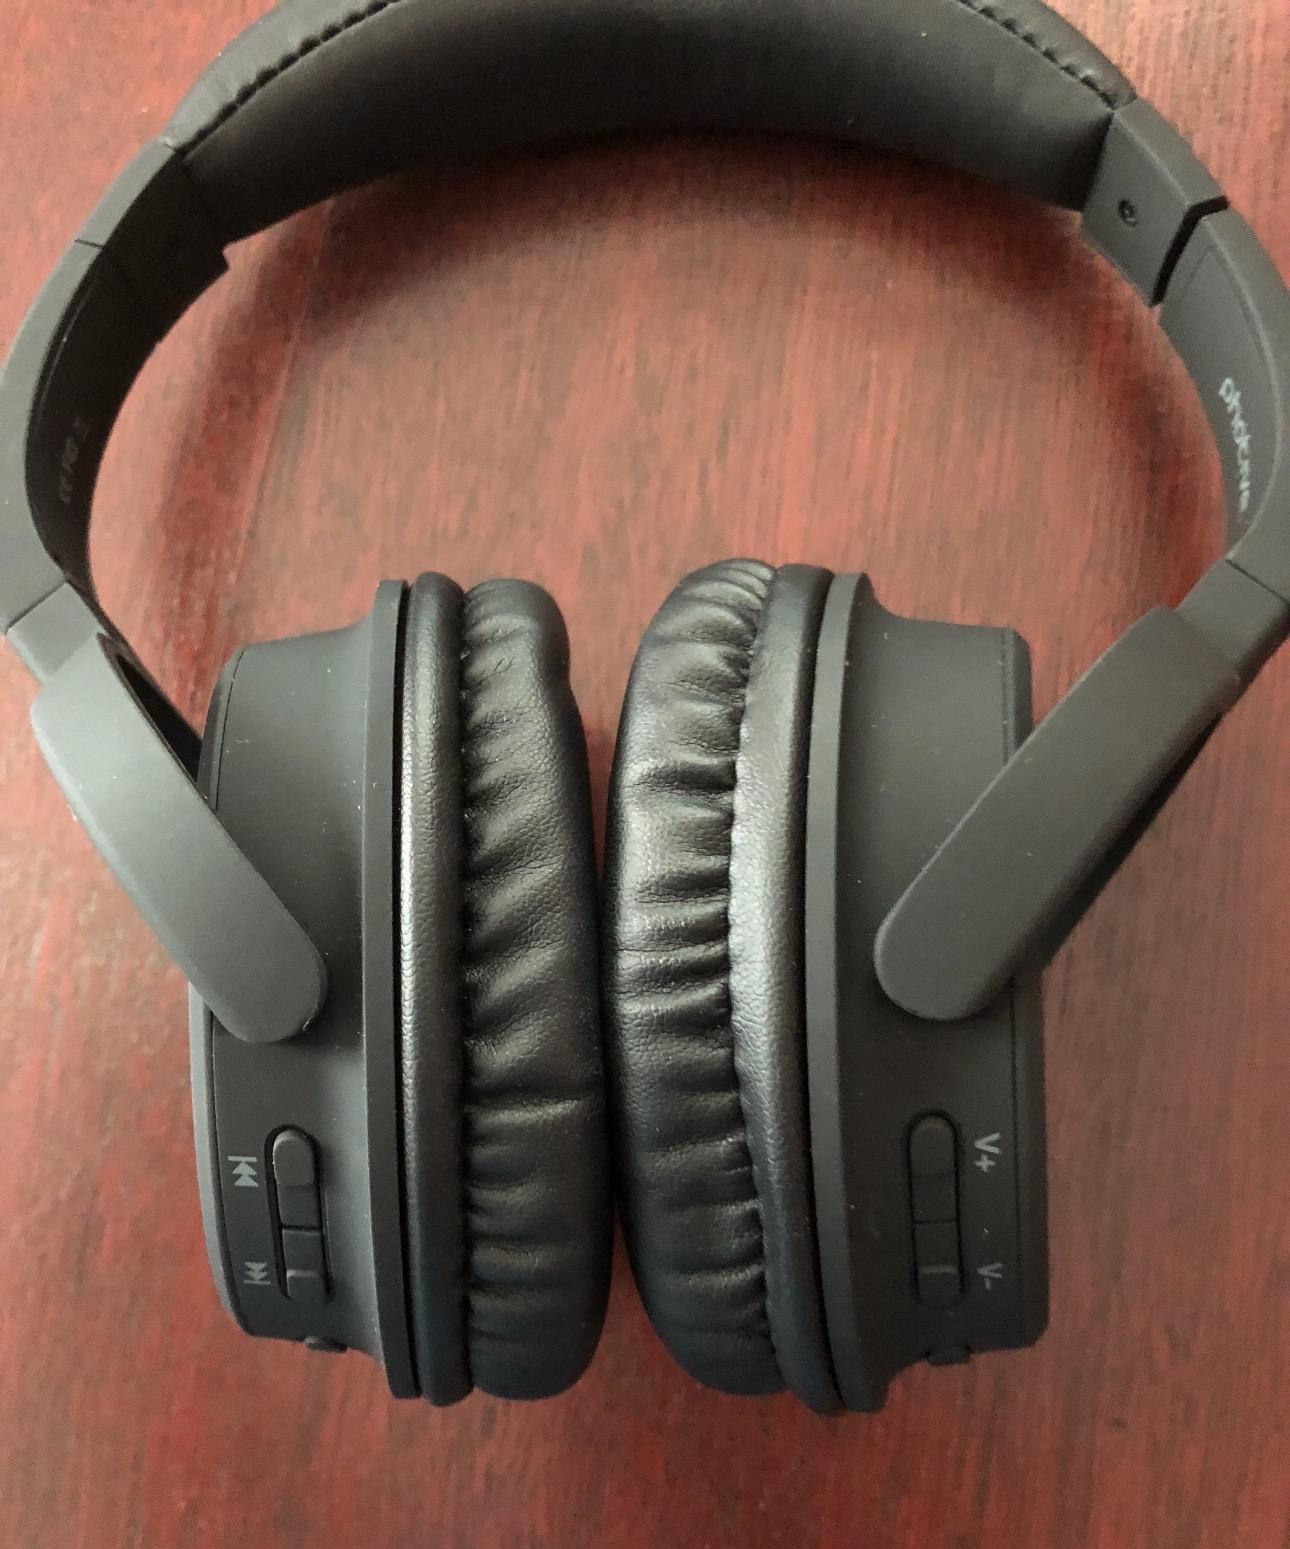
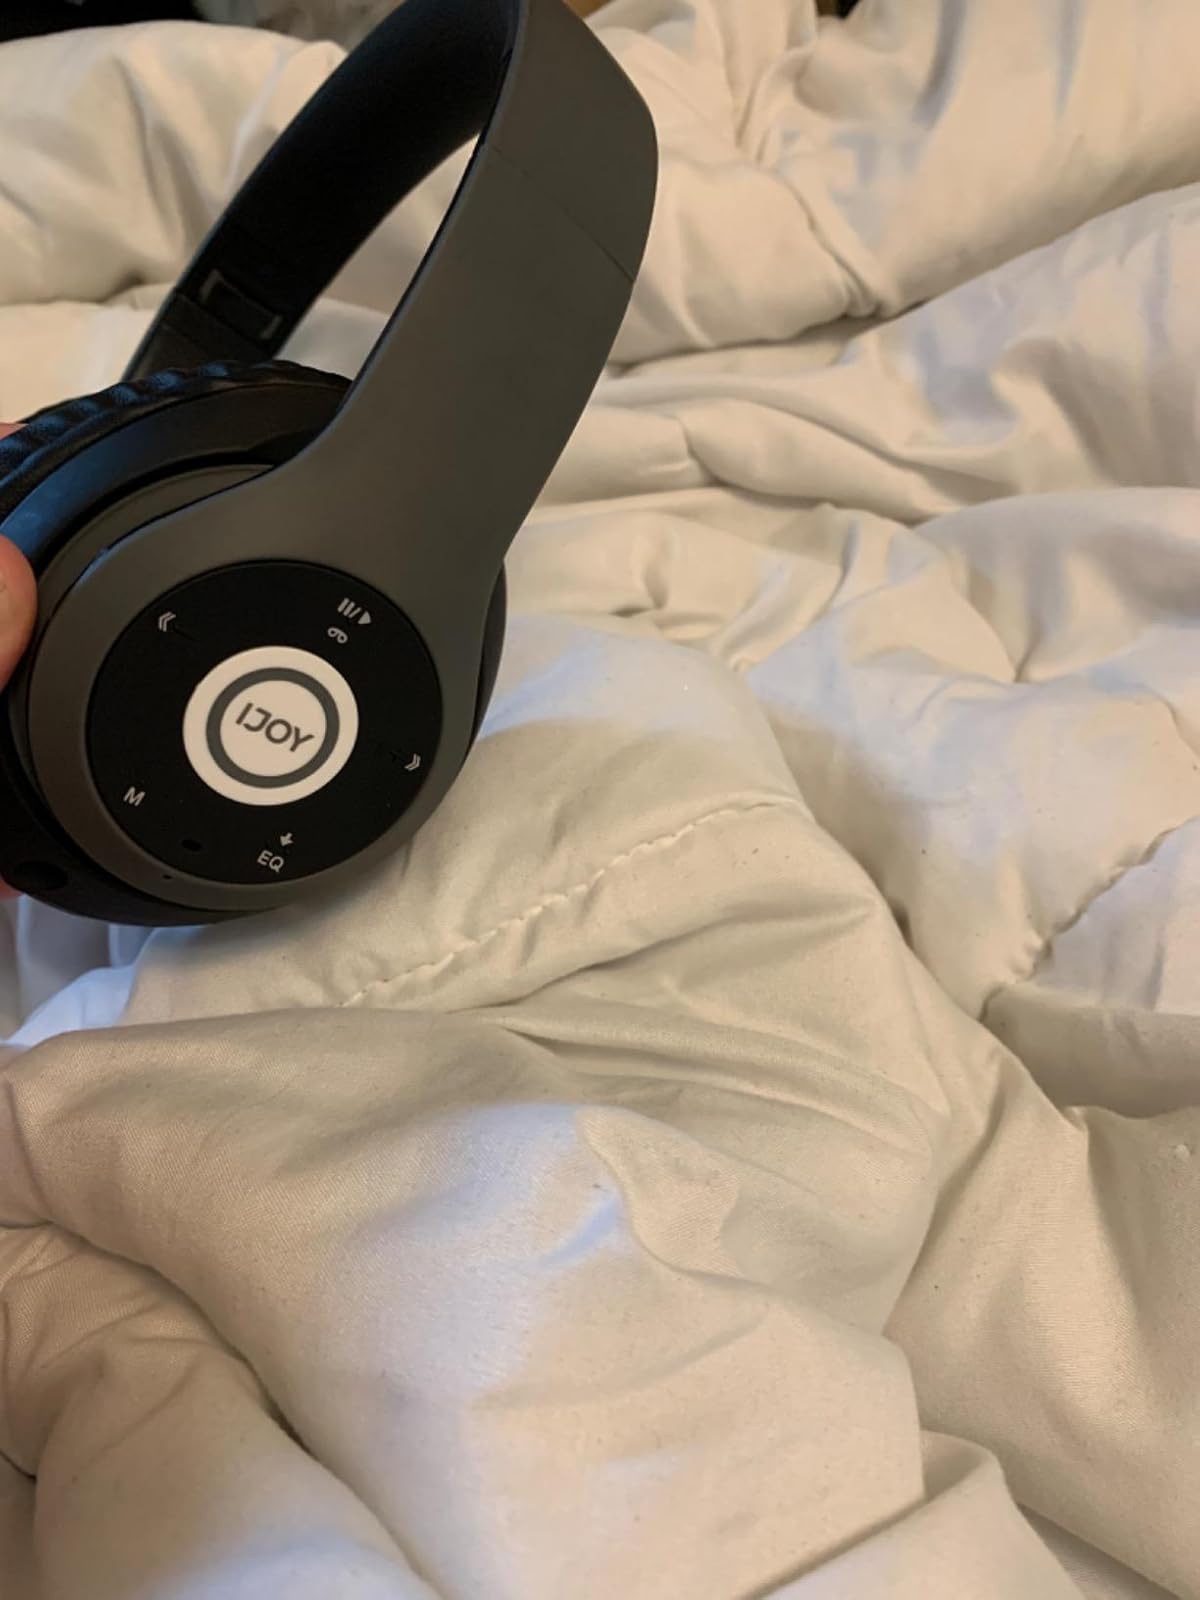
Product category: headphones
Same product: no